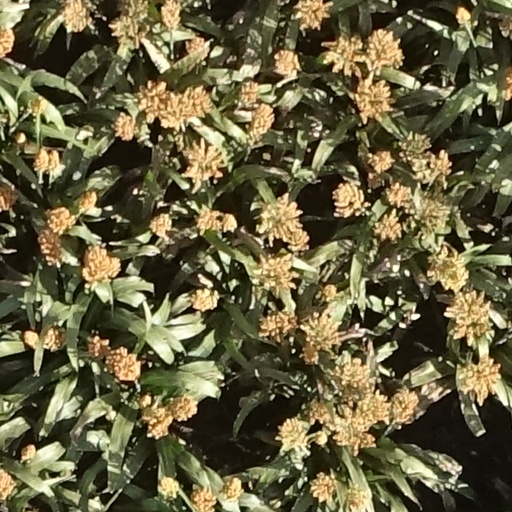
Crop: sorghum